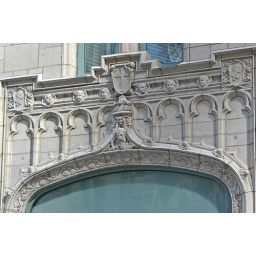
Terra cotta ornamentation above a window on a building on East Lake Street in Chicago, Illinois.